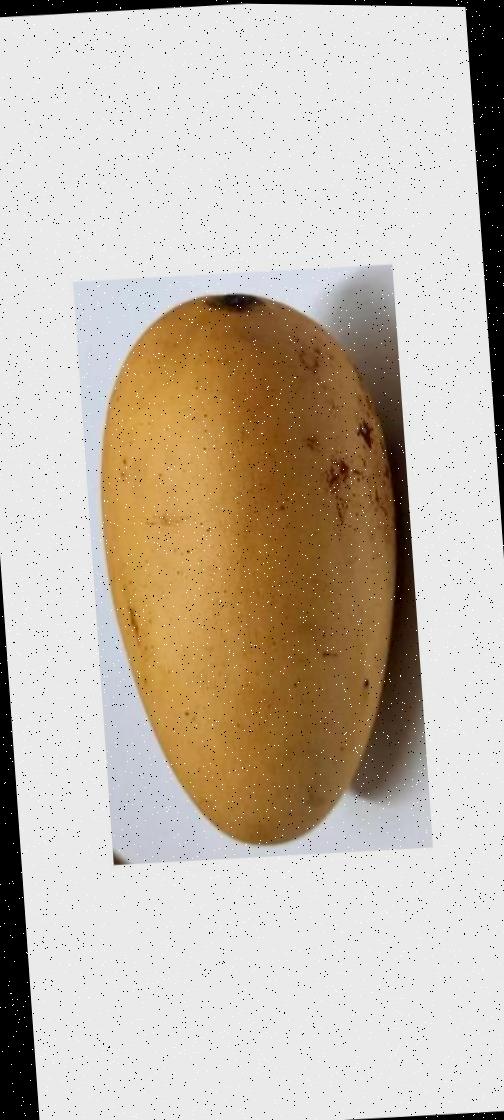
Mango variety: Katimon